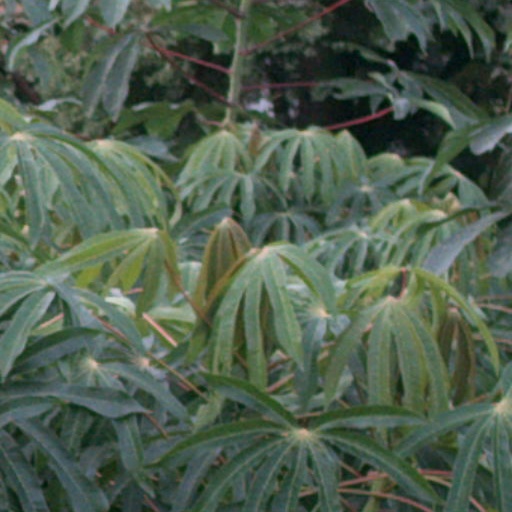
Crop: cassava